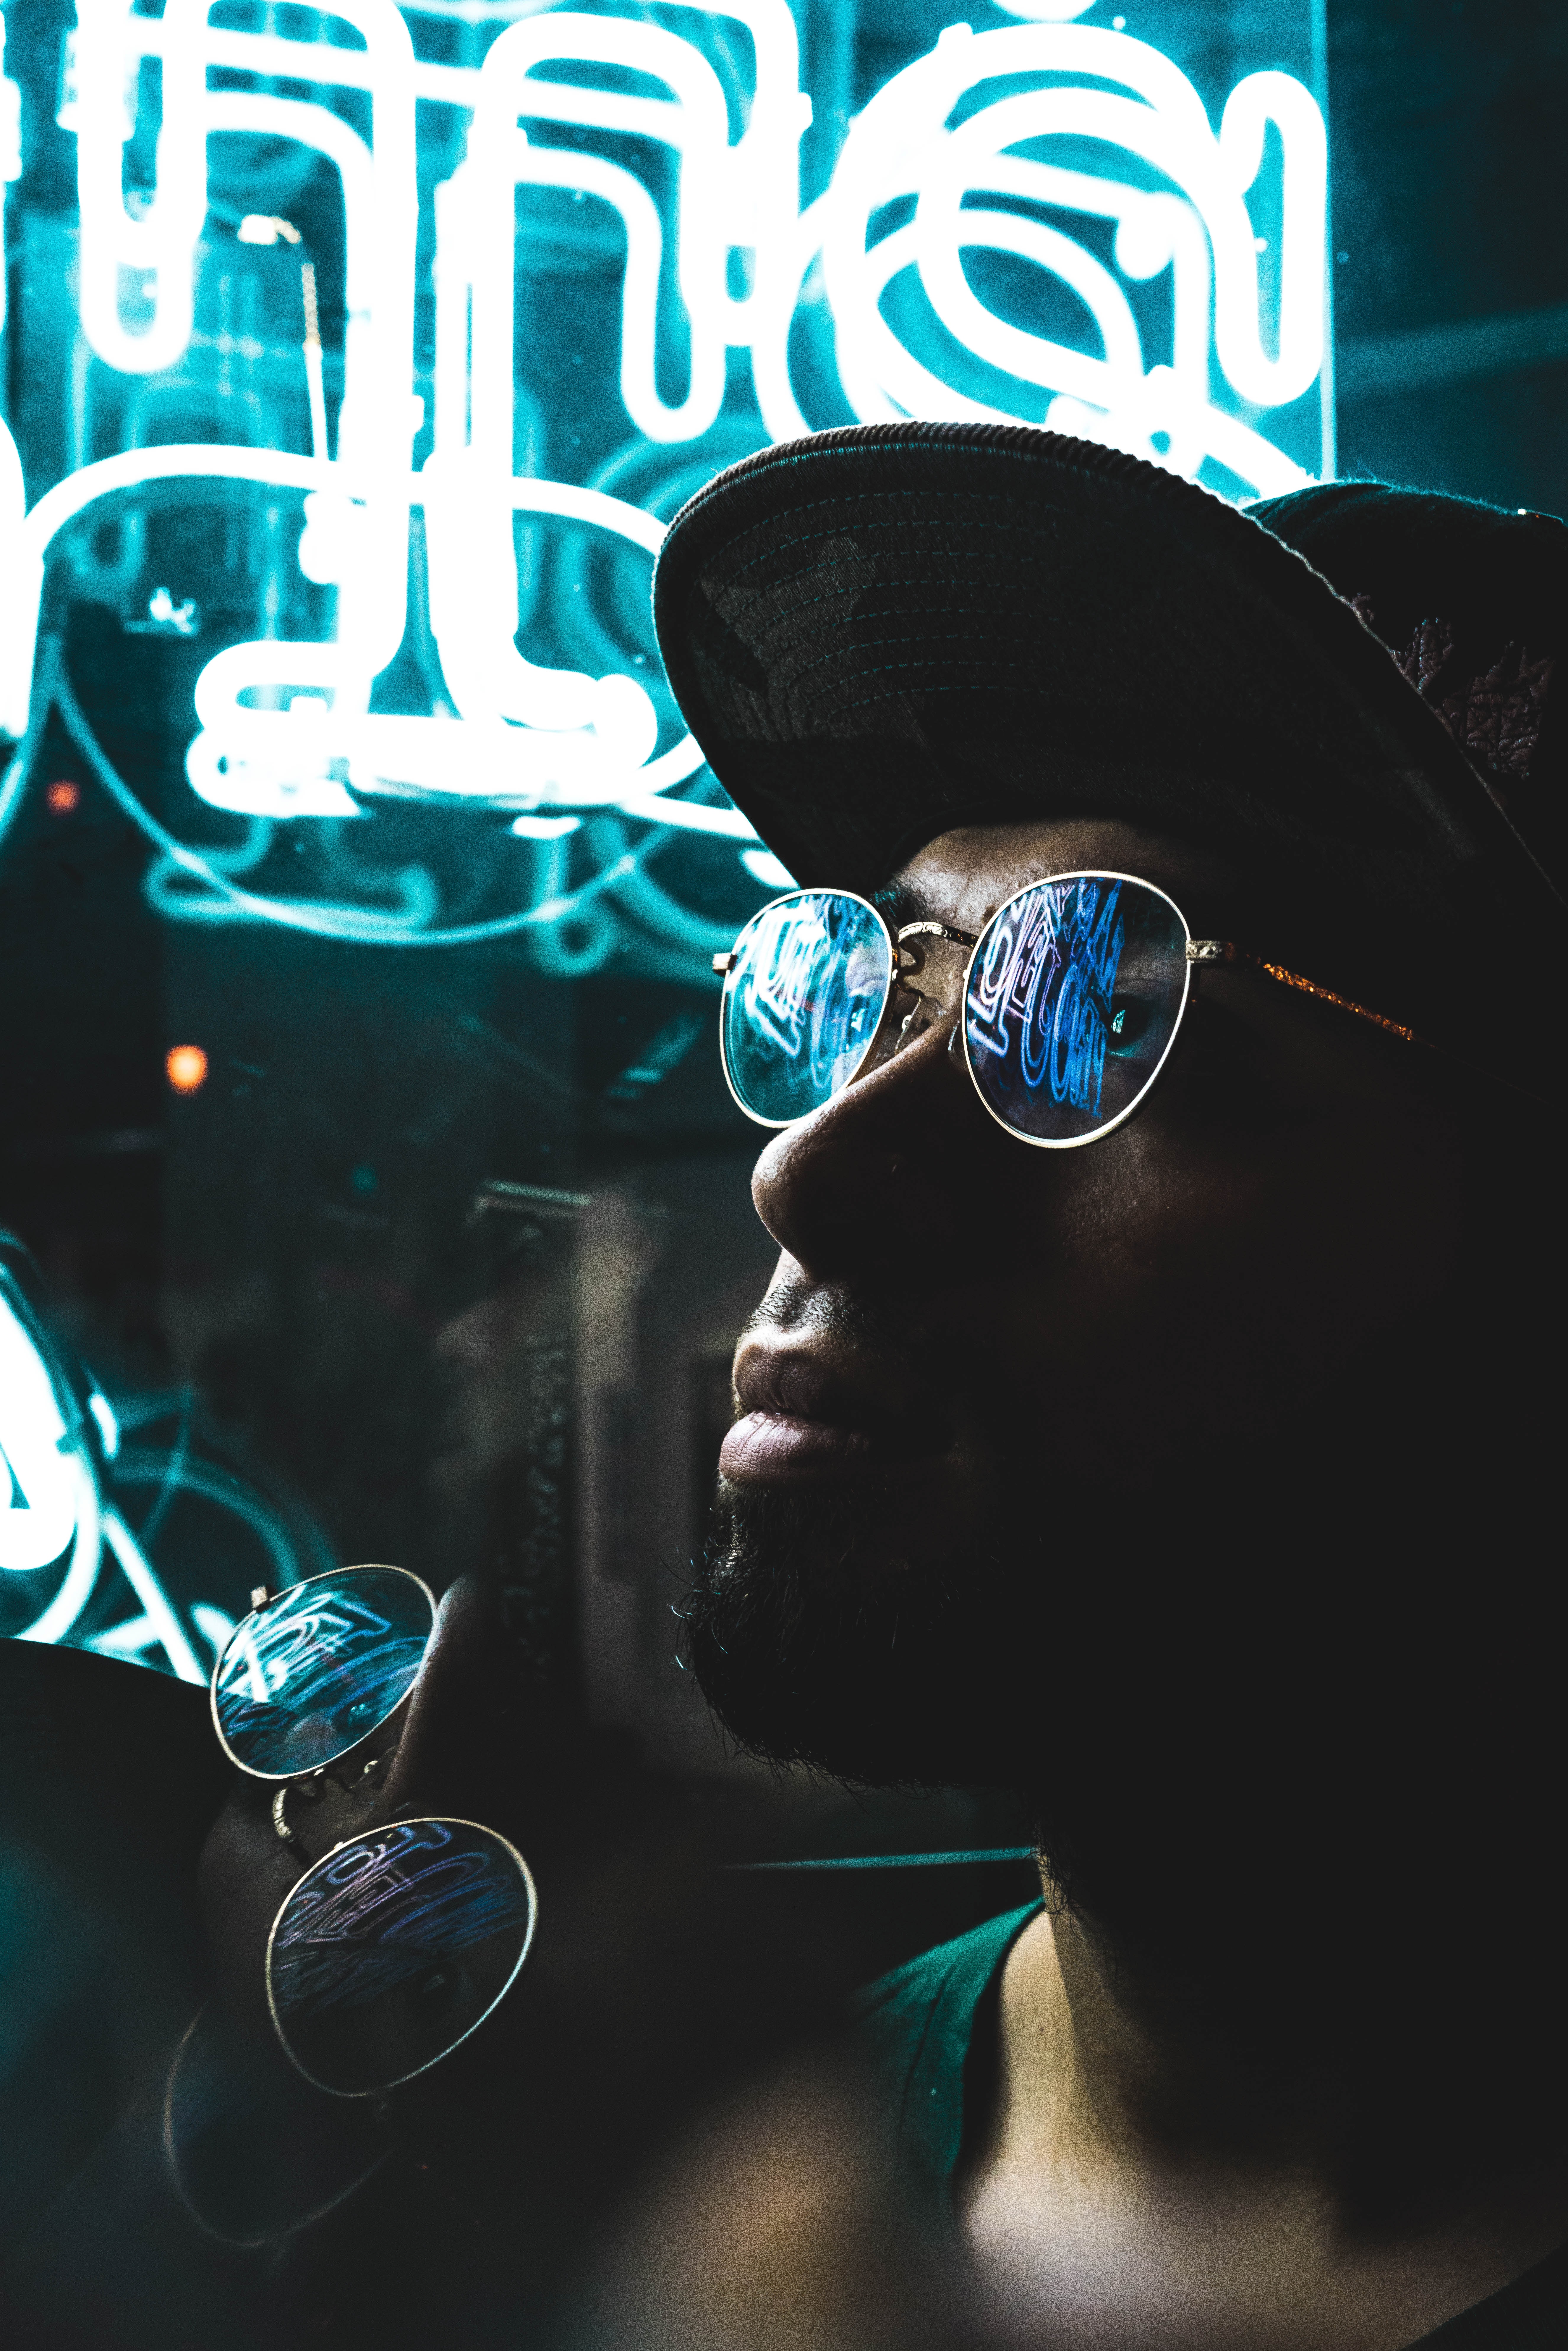
technology, blue, font, art, illustration, audio, glasses, eyewear, graphics, organism, graphic design, audio equipment, computer wallpaper, vision care